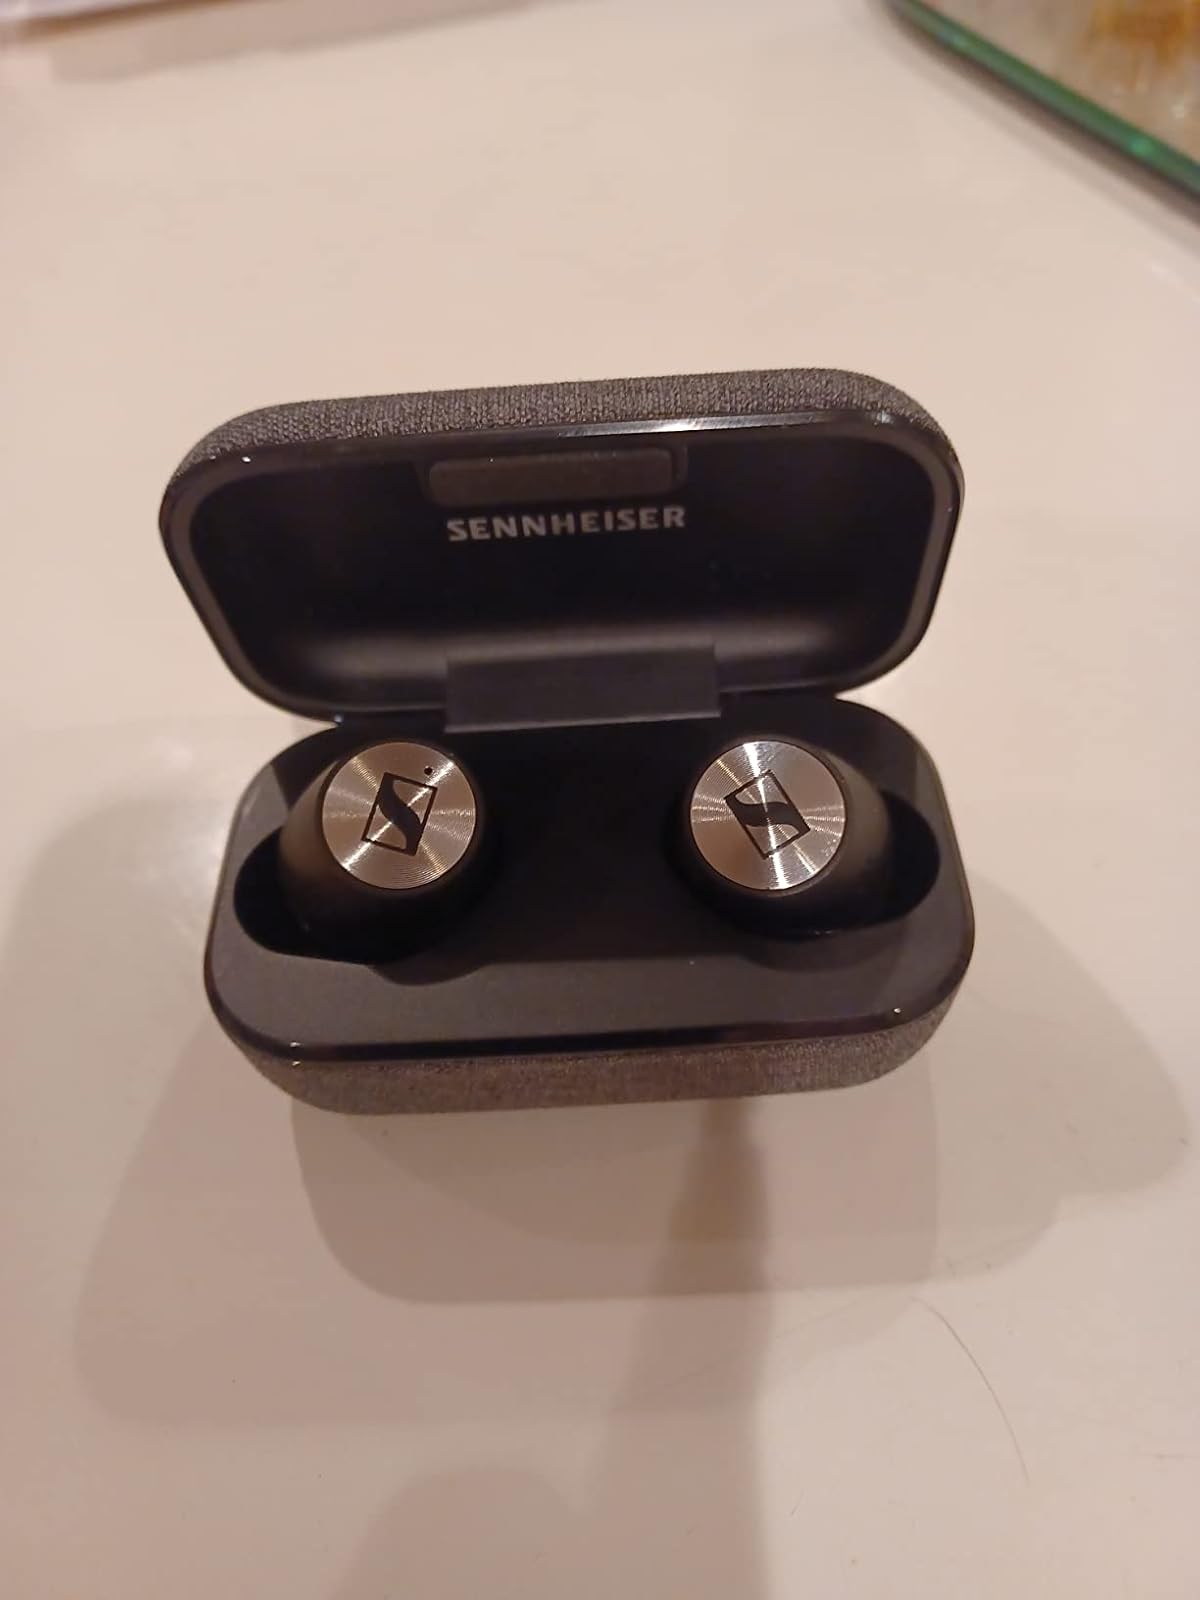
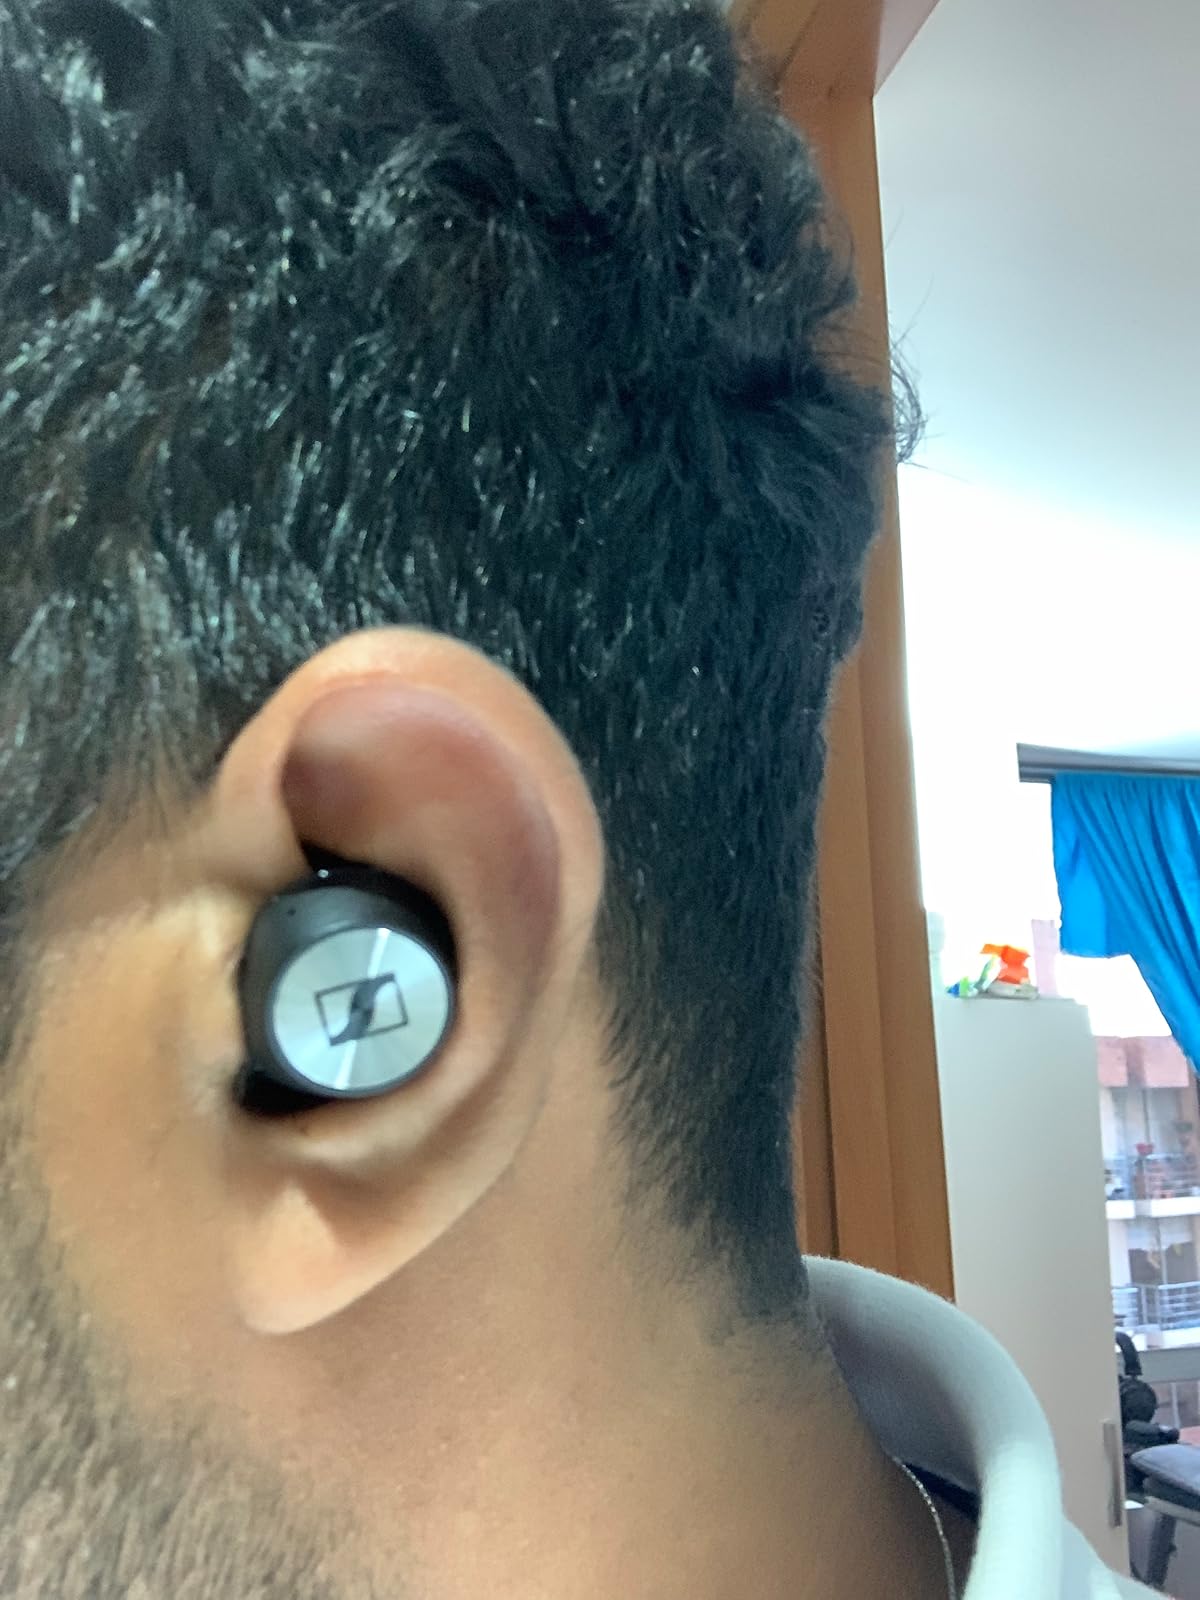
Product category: earbuds
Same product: no